Aprem Mooken

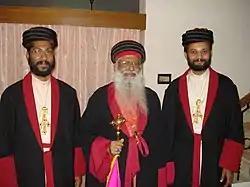
Aprem Mooken, with his two bishops, Yohannan Yoseph (left) and Awgin Kuriakose (right).

George Mooken was born on 13 June 1940 in Thrissur, Kingdom of Cochin, India. Educated in India, England, and America, he specialized in Church History. He served as President of the Church History Association of India between 1976 and 1982. He studied at Leonard Theological College, Jabalpur for B.D.